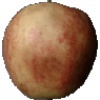
Label: red_apple